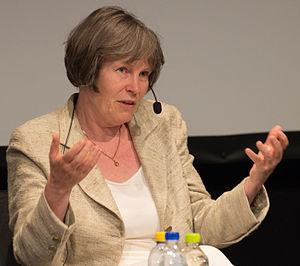
Karin Rehnqvist, est une compositrice suédoise de musique contemporaine. Son style associe la musique artistique moderne et les traditions folkloriques.